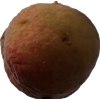
Label: peach